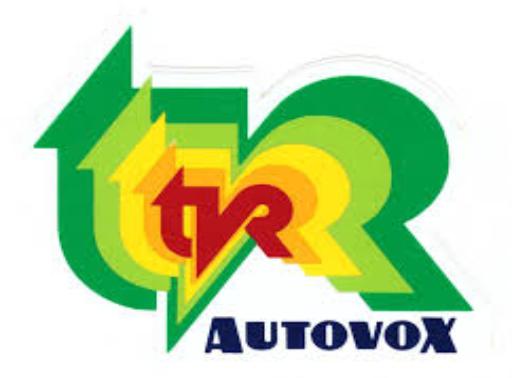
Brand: Autovox
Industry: Transportation